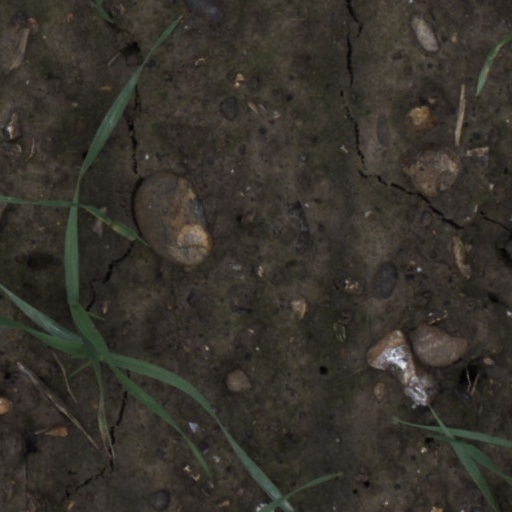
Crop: wheat